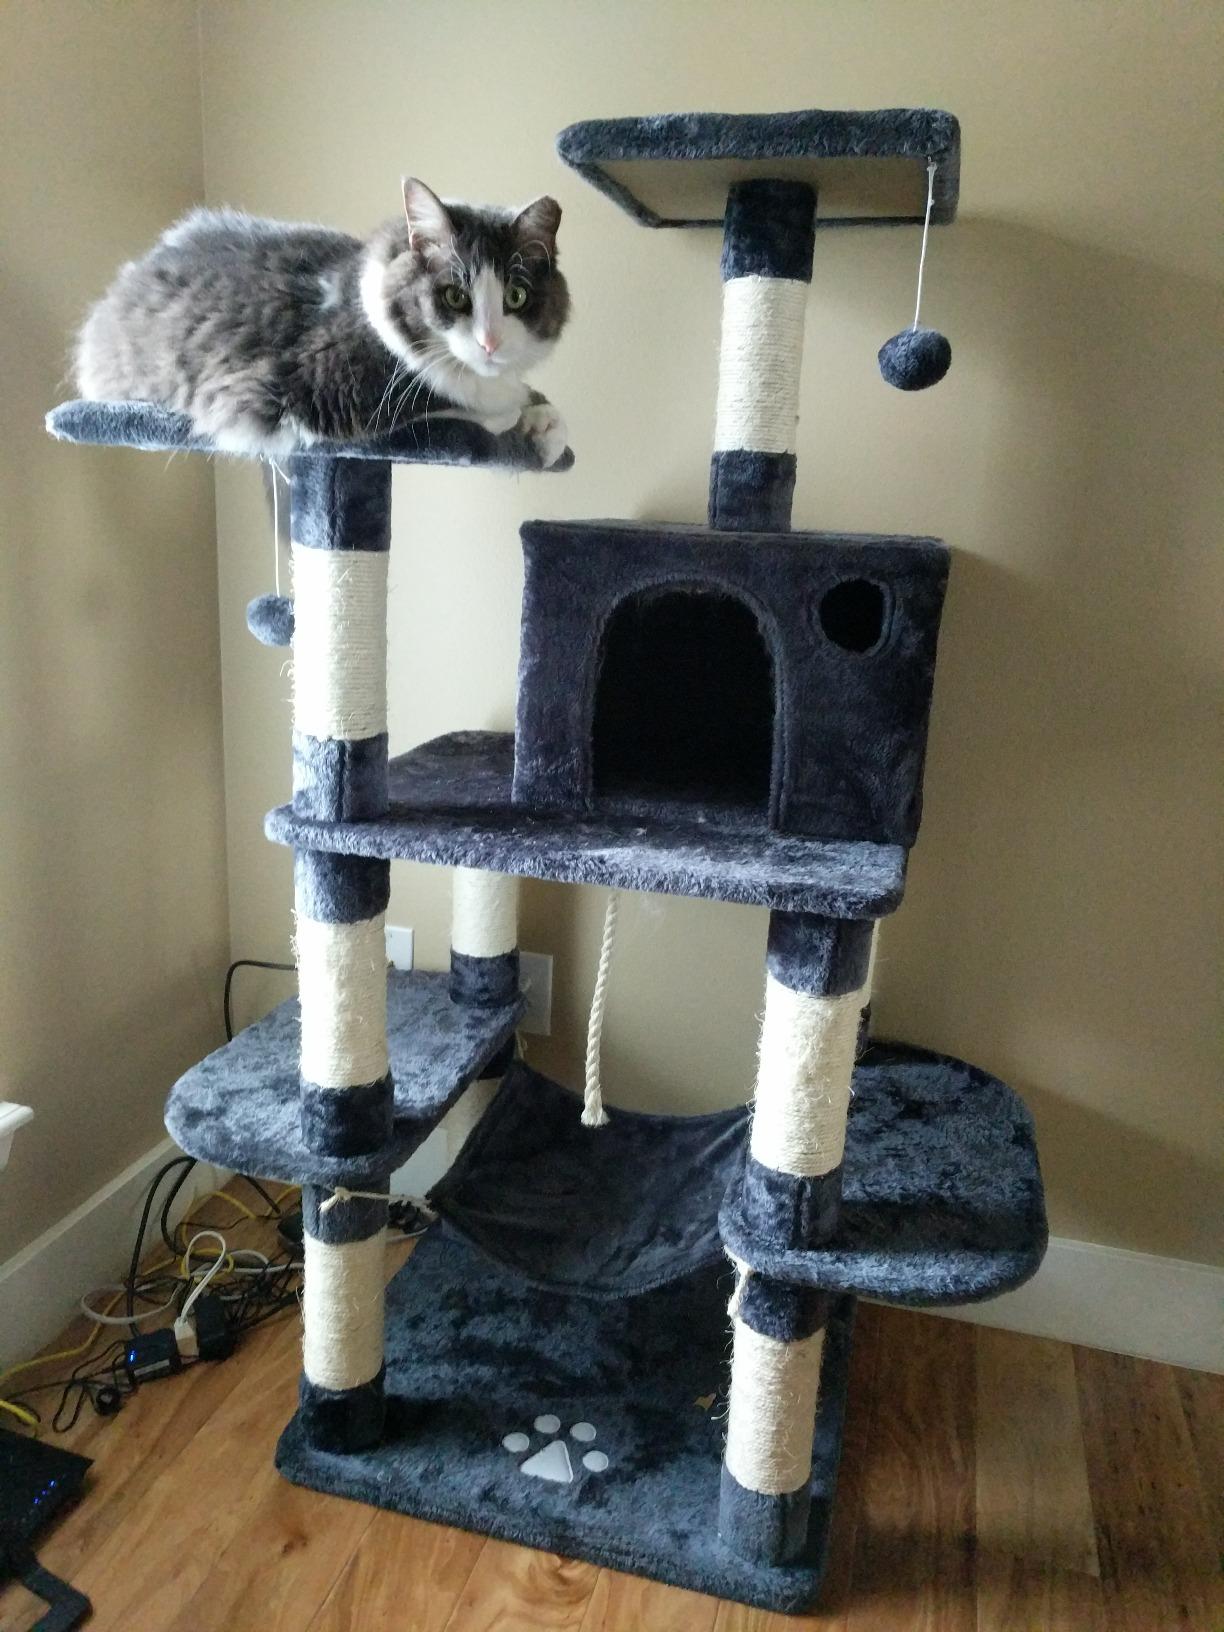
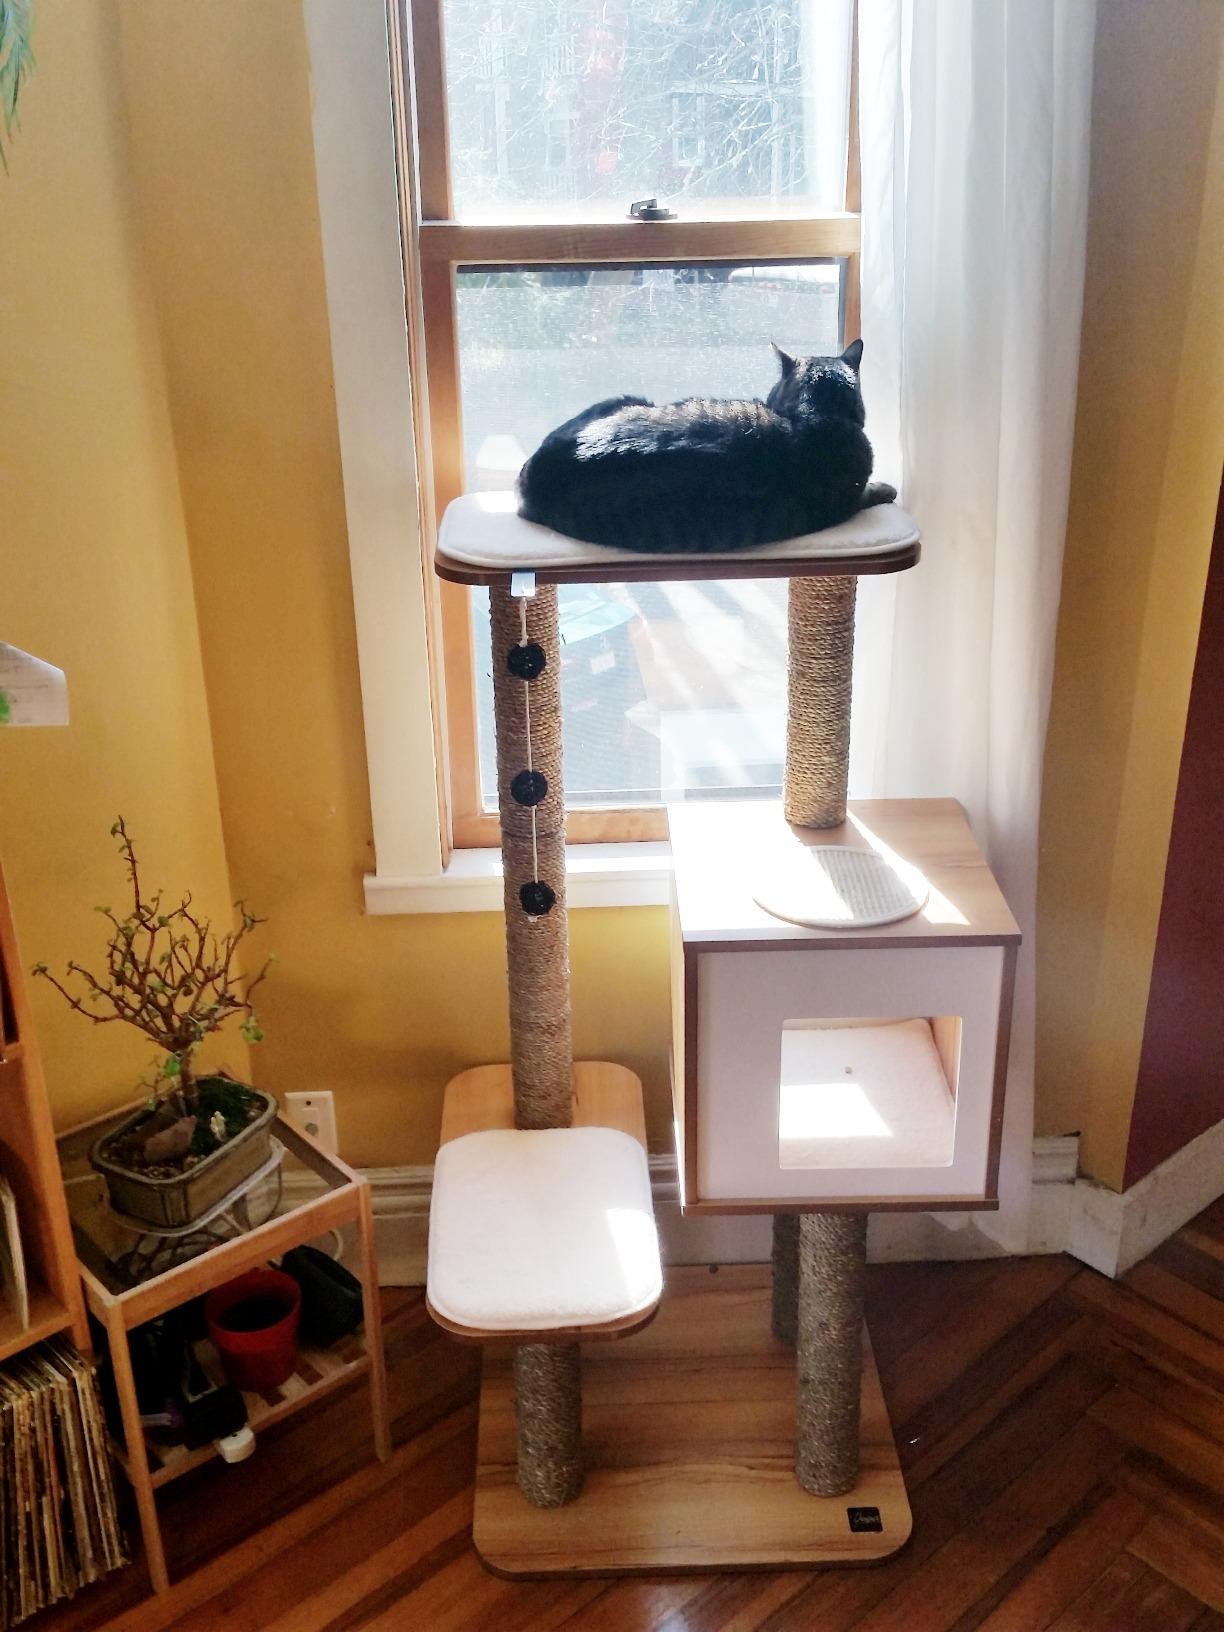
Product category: items_cat tree
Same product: no